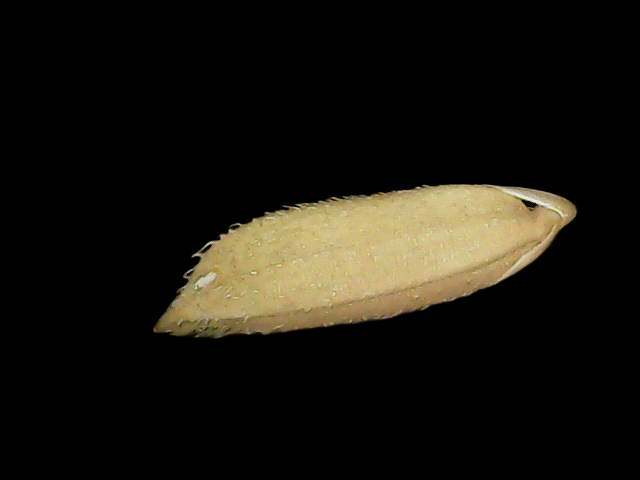
Rice variety: Binadhan23